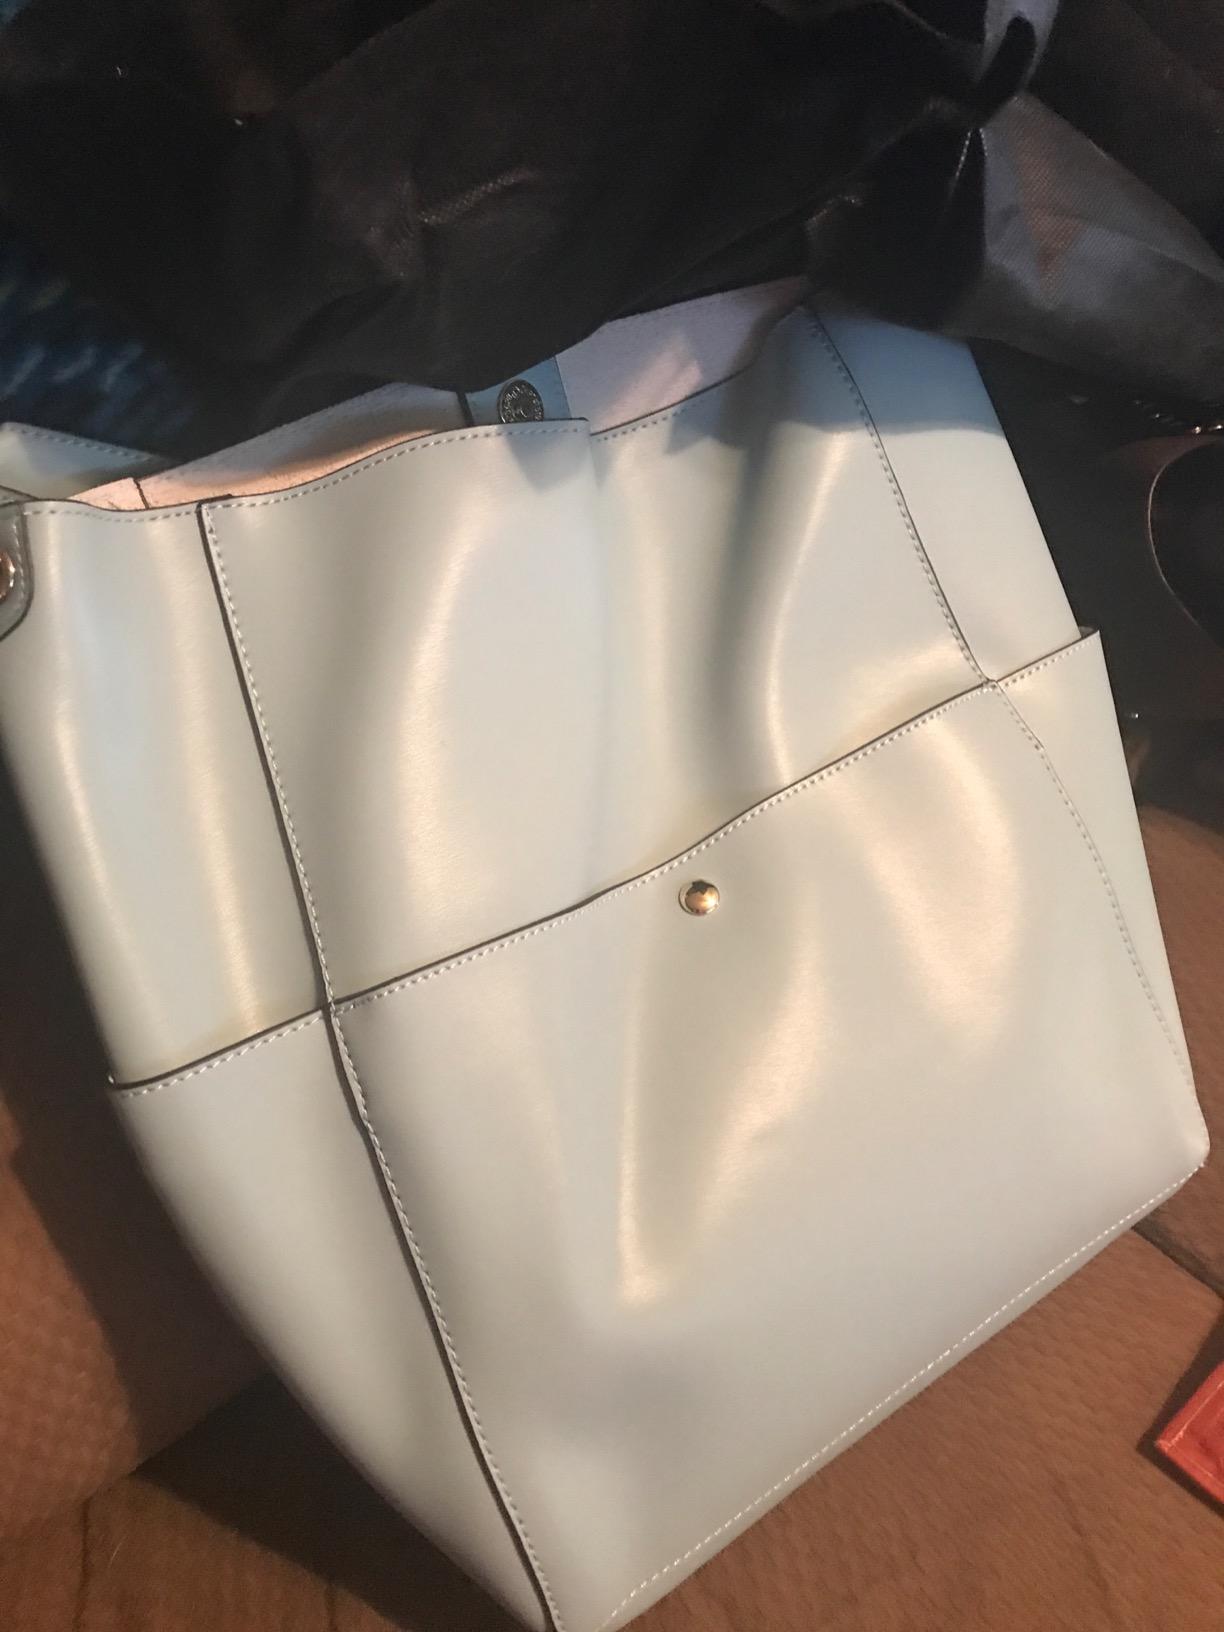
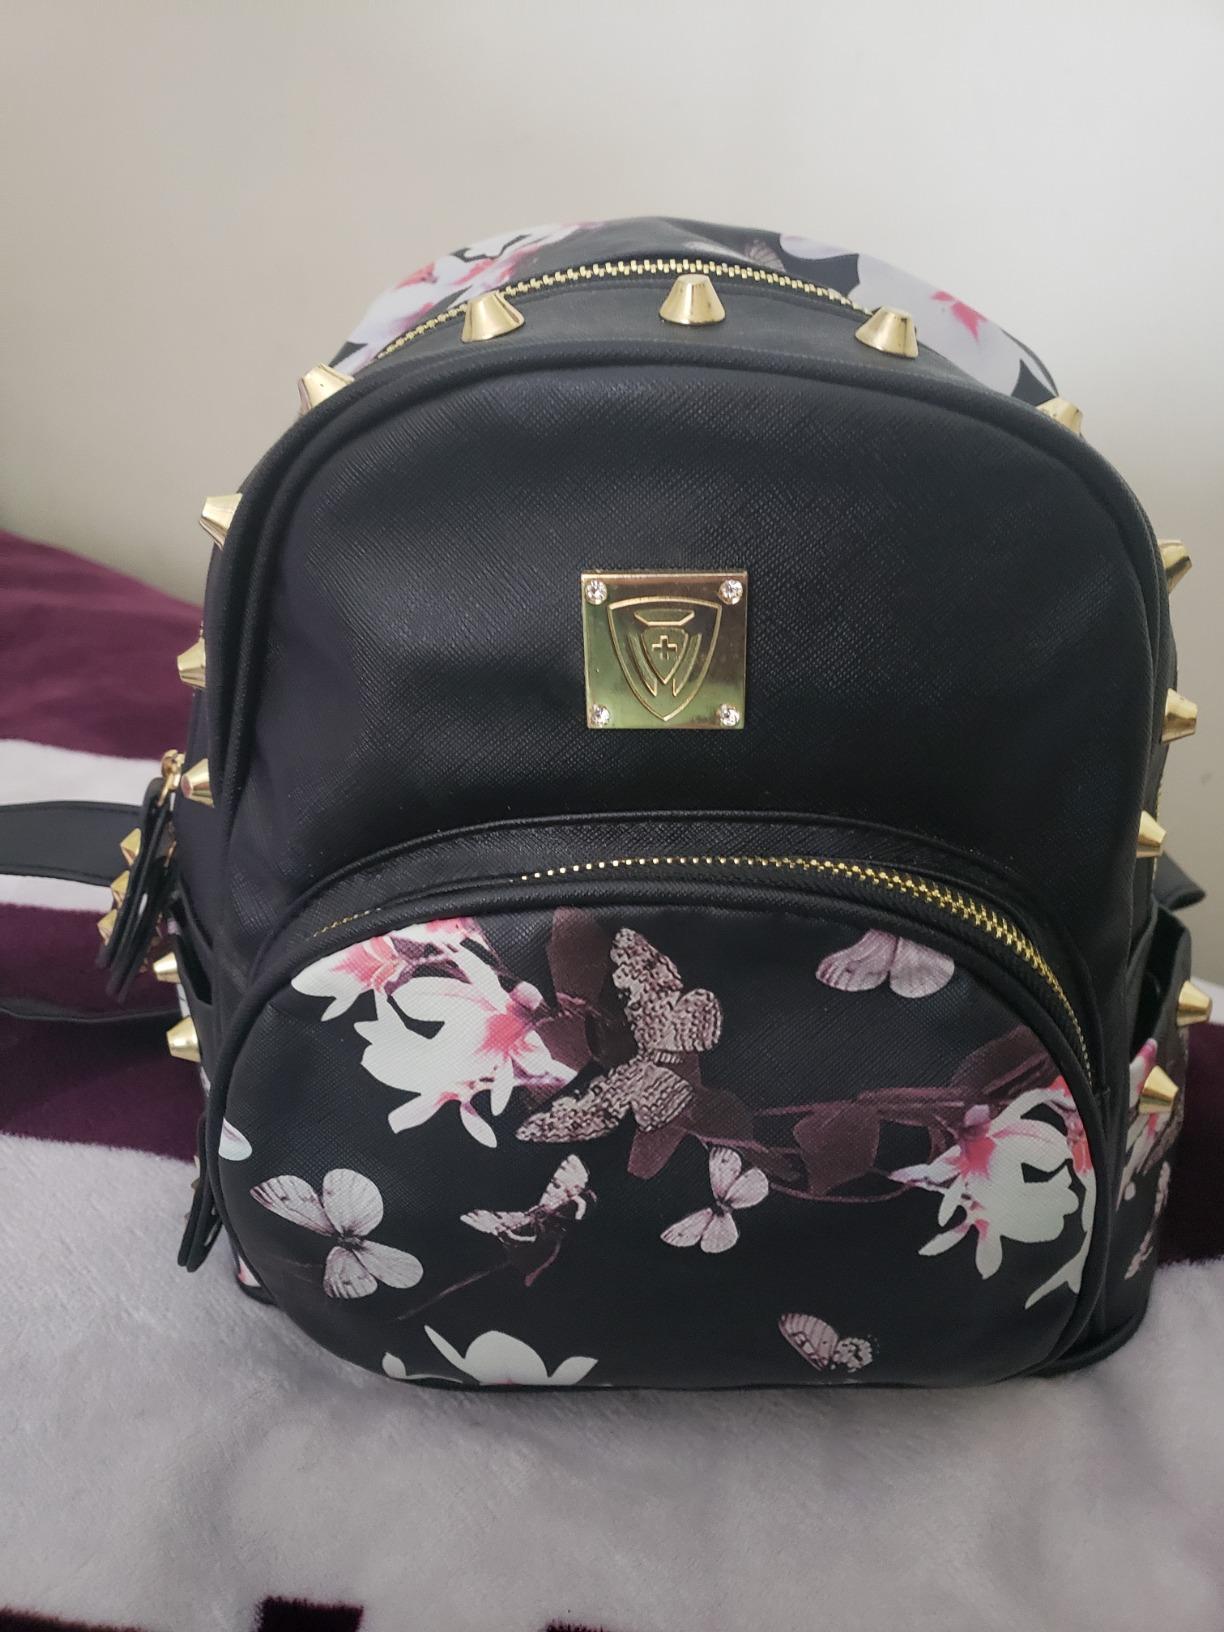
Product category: accessories_handbag
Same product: no